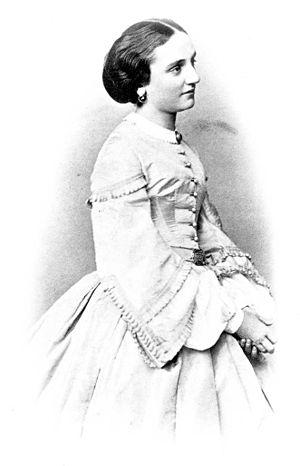
Sophie Marie Frédérique Auguste Léopoldine Alexandrine Ernestine Albertine Elisabeth de Saxe, duchesse de Saxe, née à Dresde le 15 mars 1845, morte à Munich le 9 mars 1867 est le neuvième et dernier enfant du prince Jean de Saxe et d'Amélie de Bavière.
Jean Iᵉʳ, né le 12 décembre 1801 à Dresde et décédé le 29 octobre 1873 dans la même ville, est de 1854 à 1873 le quatrième roi de Saxe.